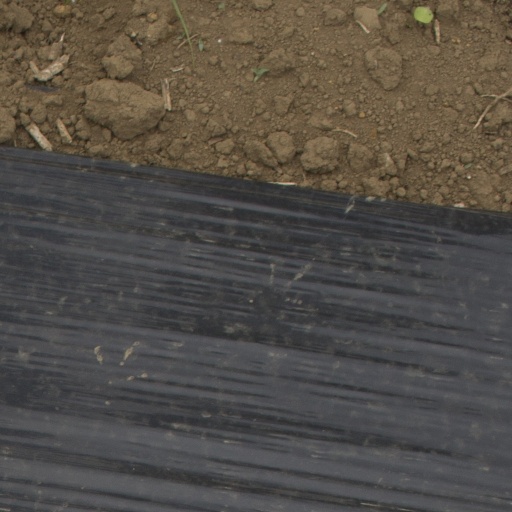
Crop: Jerusalem artichoke